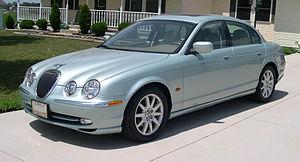
La Jaguar S-Type est une voiture de luxe produite par le constructeur automobile britannique Jaguar.